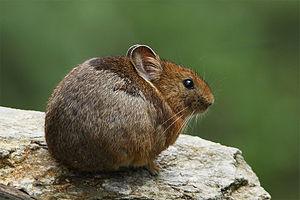
Cette liste commentée recense la mammalofaune de l'Inde et des îles asiatiques appartenant à l'Inde par genre, famille et ordre.
Le pika de Royle est une espèce de la famille des Ochotonidae. C'est un pika, petit mammifère lagomorphe.